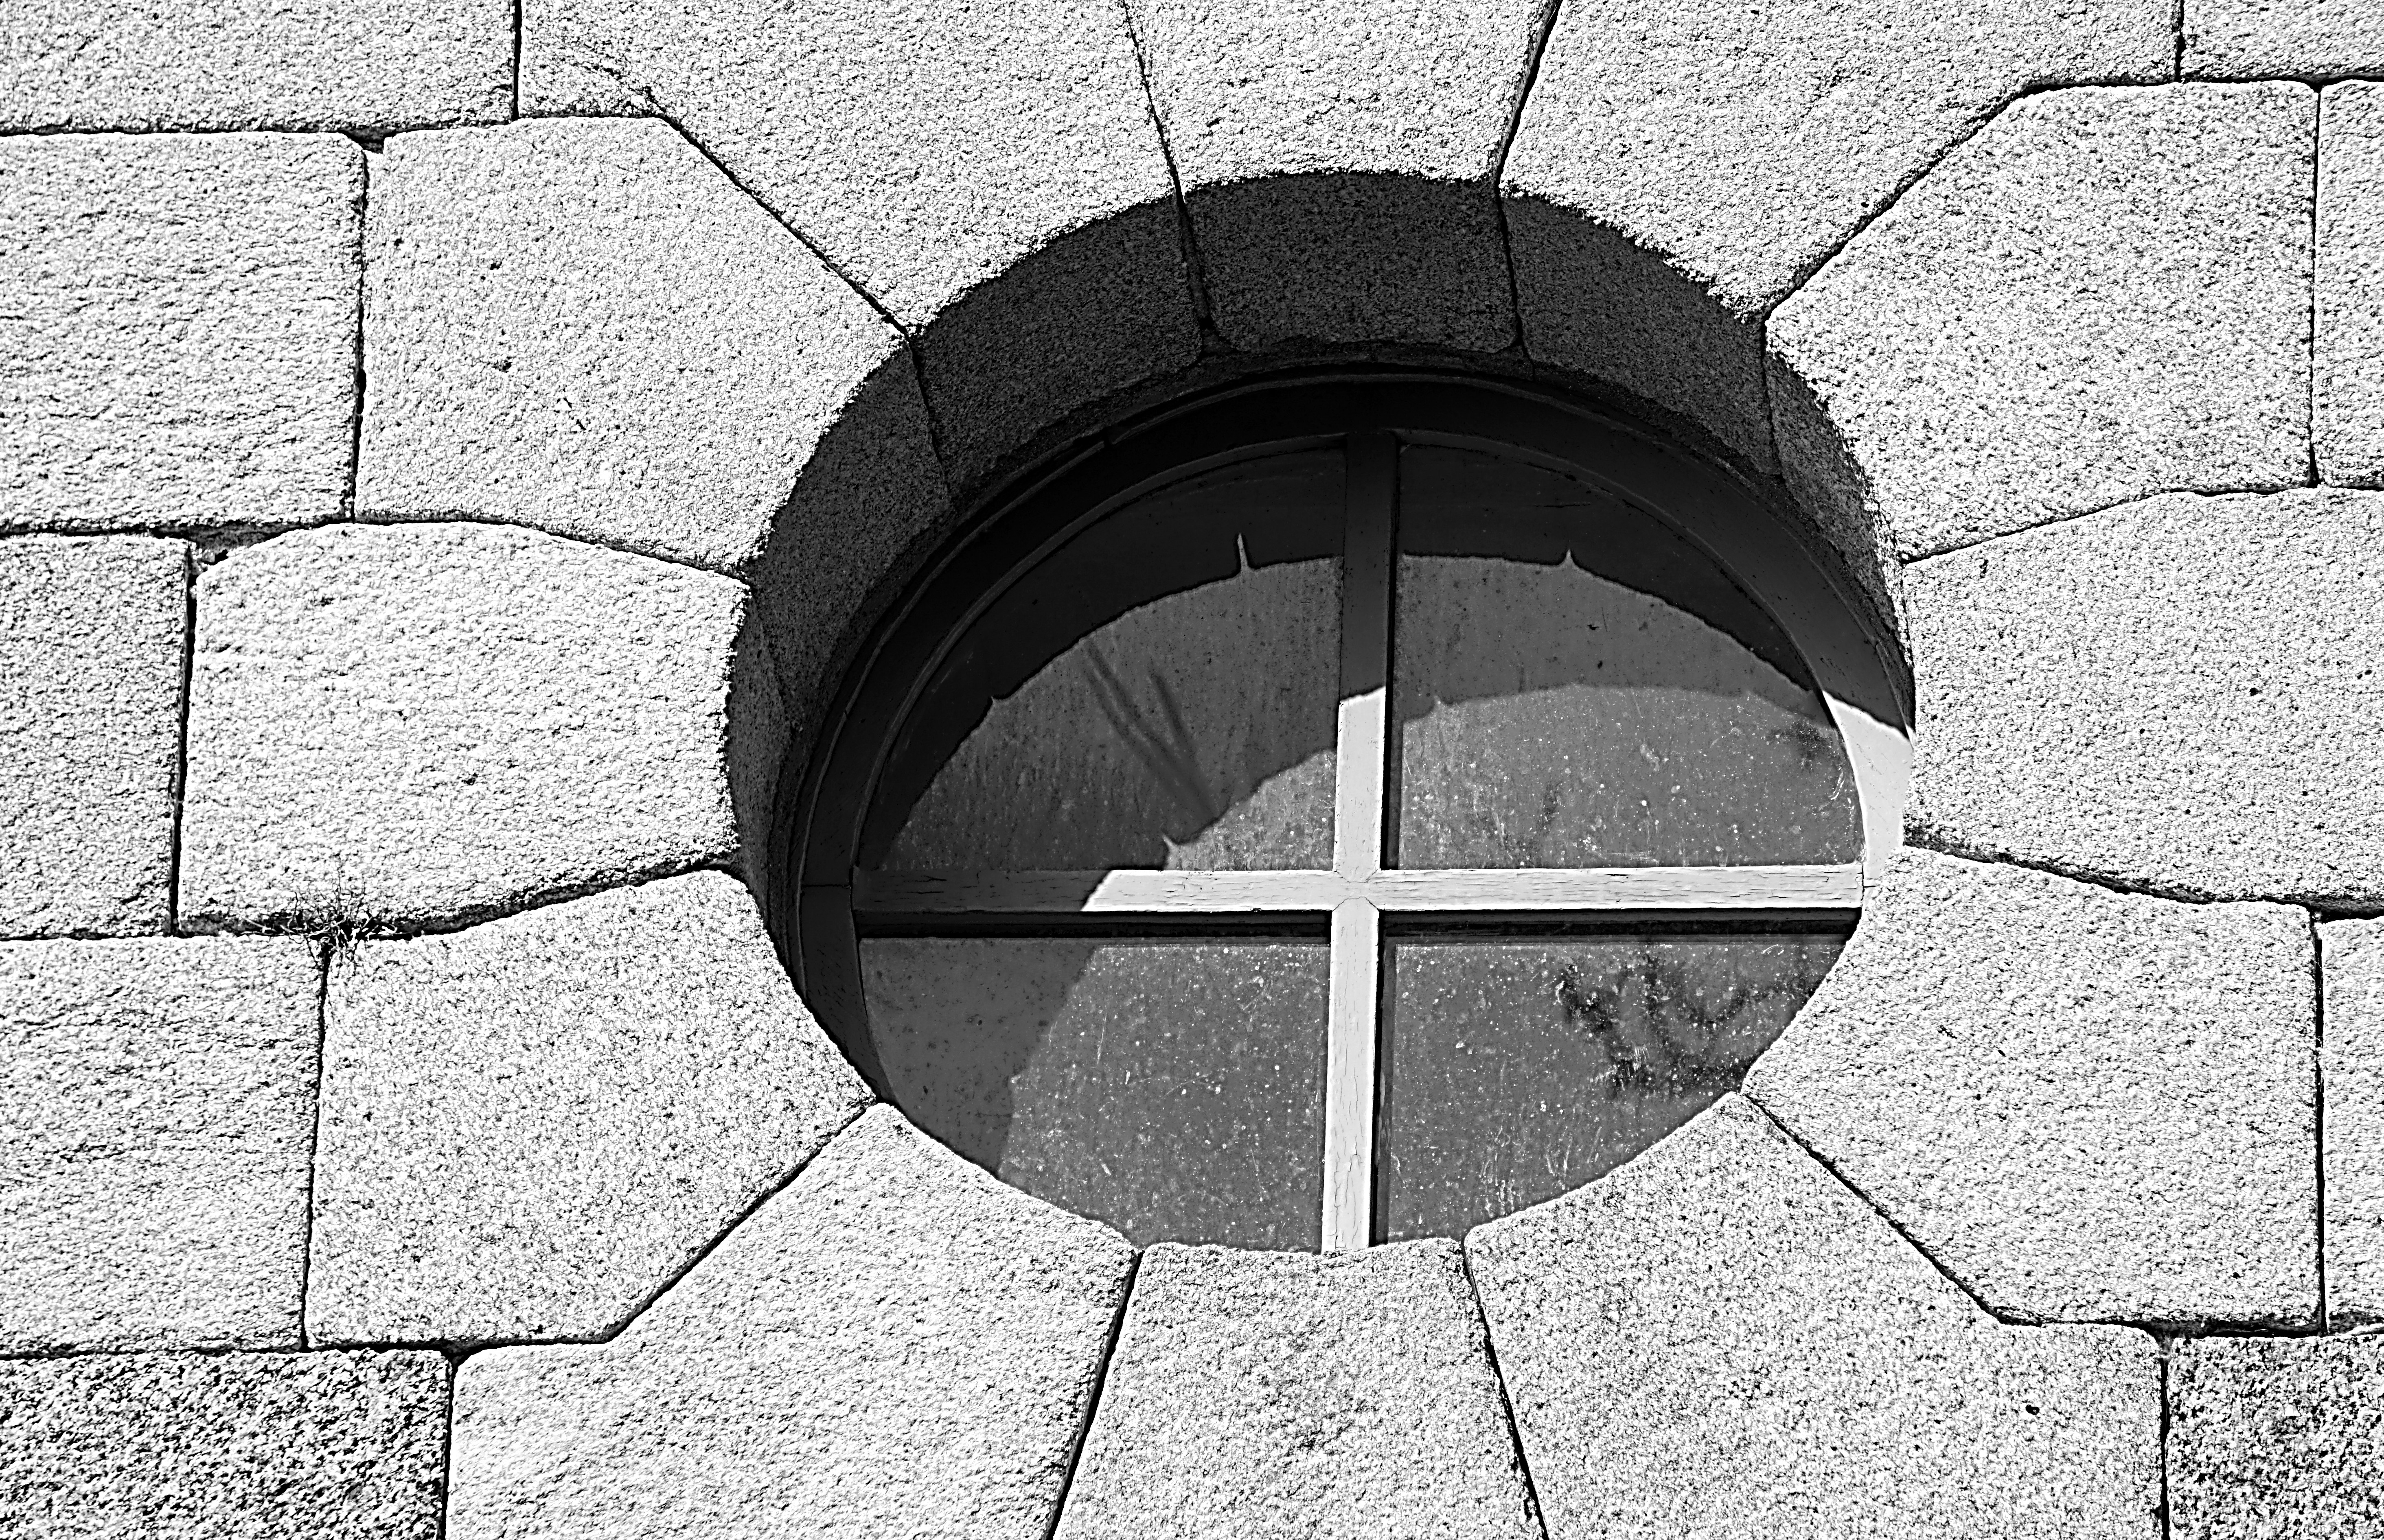
black and white, house, window, glass, city, wall, asphalt, arch, line, facade, monochrome, brick, circle, symmetry, old houses, hublot, building facade, house facade, road surface, bull's eye, round window, monochrome photography